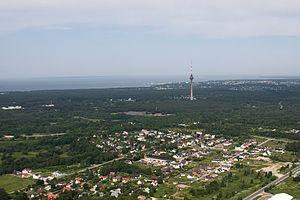
Iru est un village situé dans la Commune de Jõelähtme du Comté de Harju en Estonie.